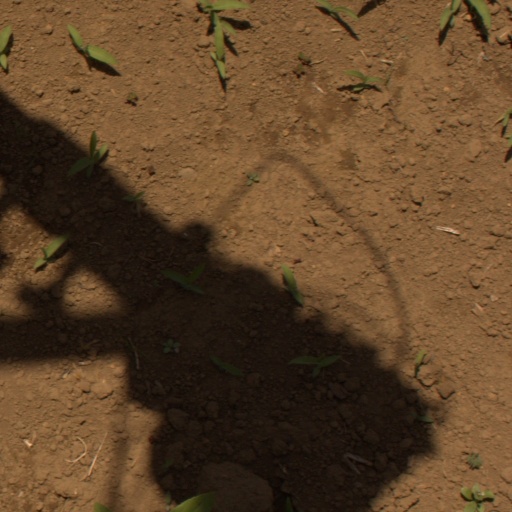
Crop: Jerusalem artichoke